Describe the emotion expressed in this image:  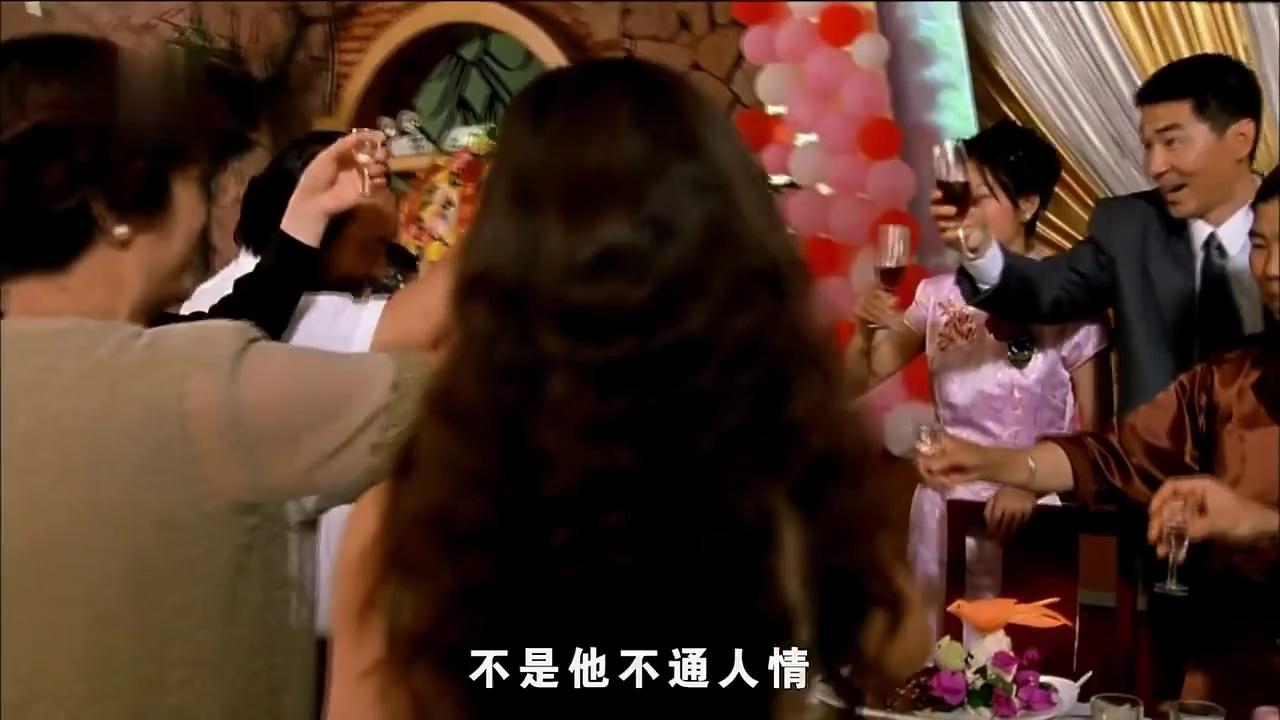
This person displays Fear, valence and arousal with moderate intensity.